John William Barker

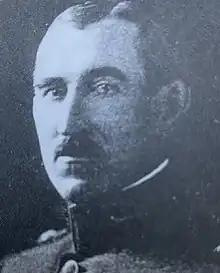
From 1930's "Annual Report of the Association of Graduates of the United States Military Academy"

John William Barker (December 25, 1872 – May 14, 1924) was a career officer in the United States Army. A veteran of the American Indian Wars, Spanish–American War, Philippine–American War, World War I, he served from 1894 to 1920. Barker attained the rank of brigadier general, and was a recipient of two Silver Stars, the French Legion of Honor (Officer), and the French Croix de guerre.